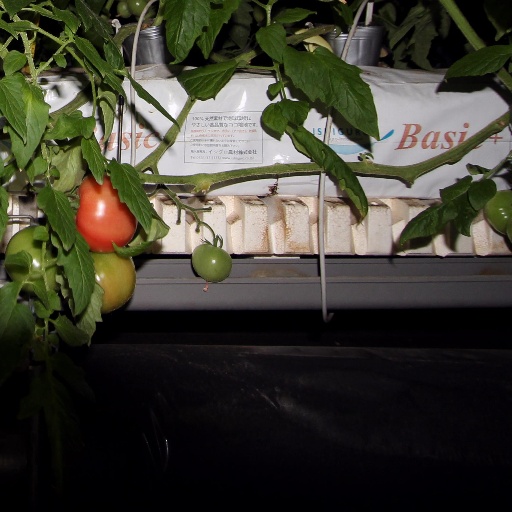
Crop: tomato